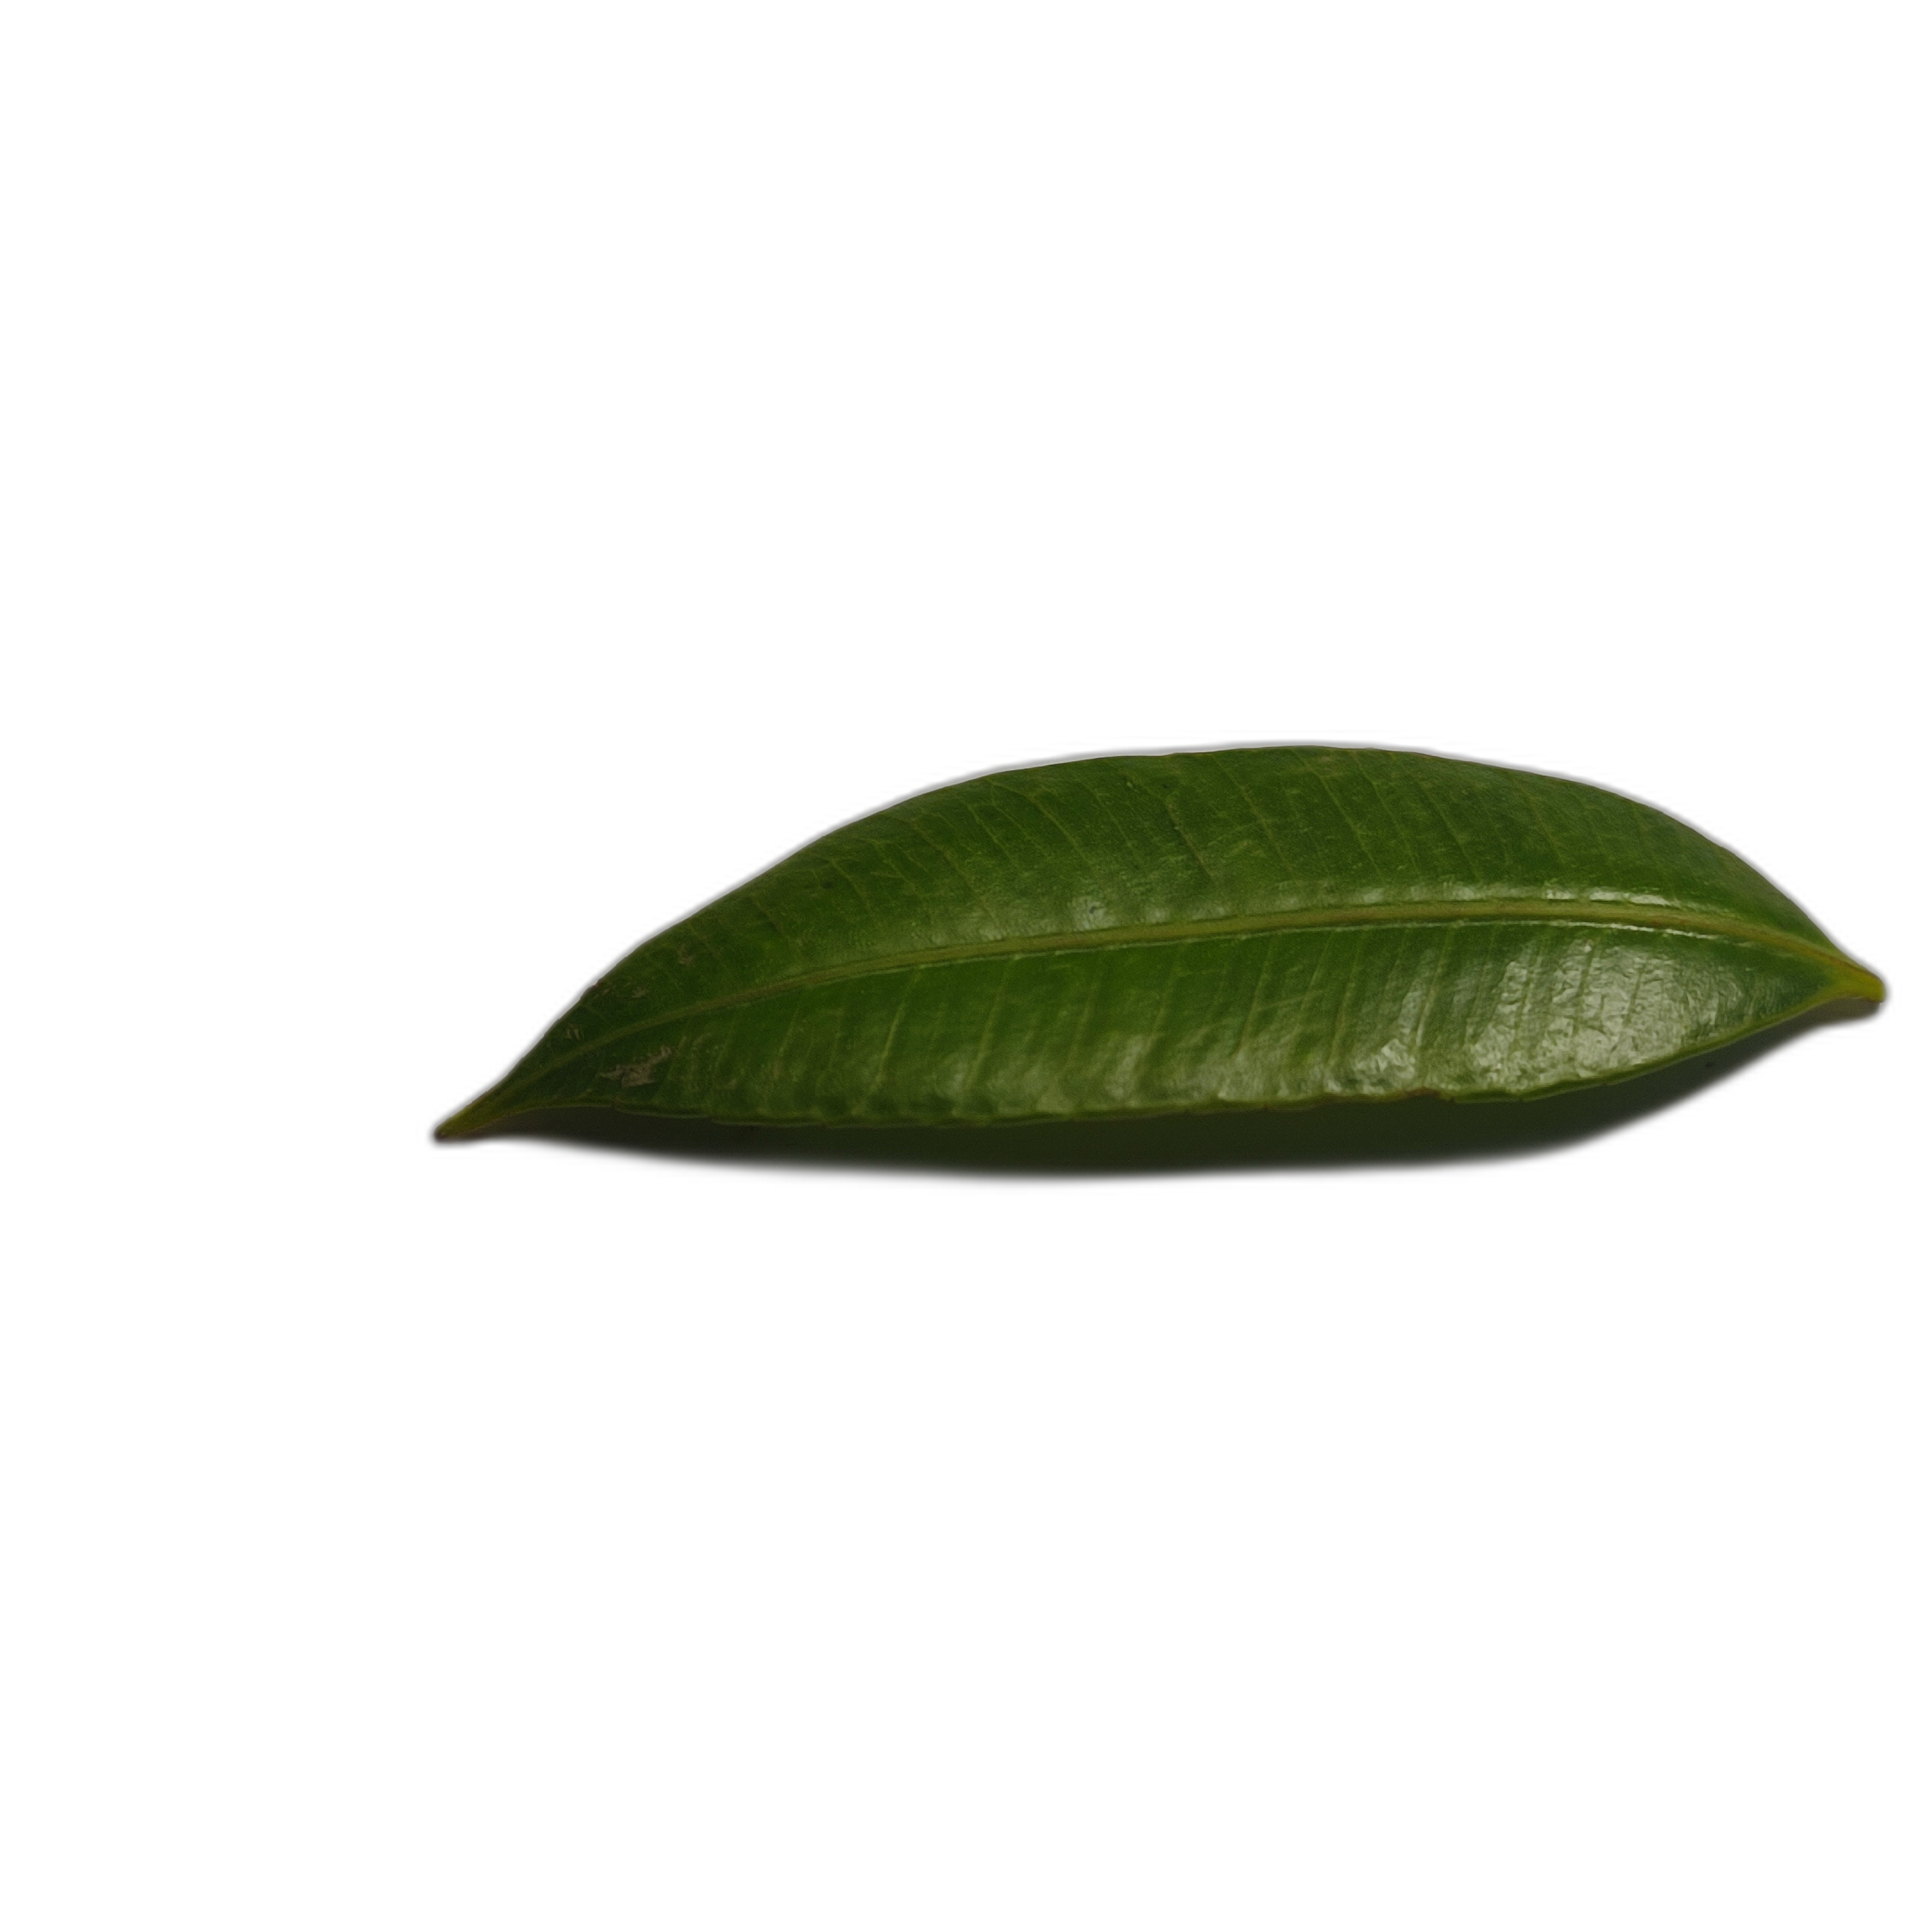
Label: healthy